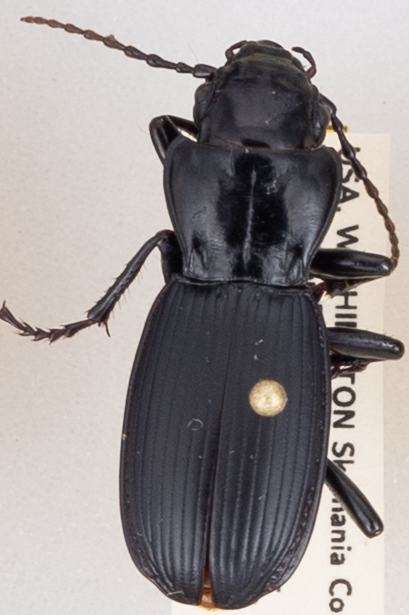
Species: Pterostichus lama
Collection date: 2019-05-07
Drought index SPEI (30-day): -0.734
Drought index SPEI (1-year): -2.09
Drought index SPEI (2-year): -1.45